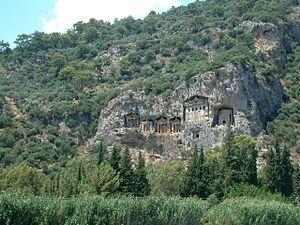
Köyceğiz est une ville et un district de Turquie situés dans la province de Muğla.